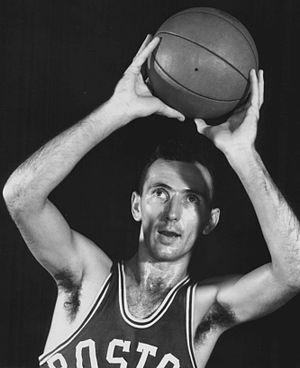
Robert Joseph Cousy, dit Bob Cousy, né le 9 août 1928 à New York, est un joueur américain de basket-ball. Surnommé « Cooz », il joue l’essentiel de sa carrière dans les années 1950 au sein des Celtics de Boston. Ambidextre, il est le meneur de la franchise pendant une grande partie de sa suprématie sur la National Basketball Association.